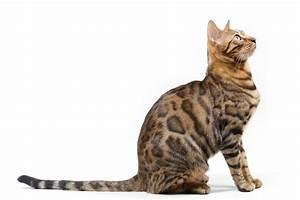
cat